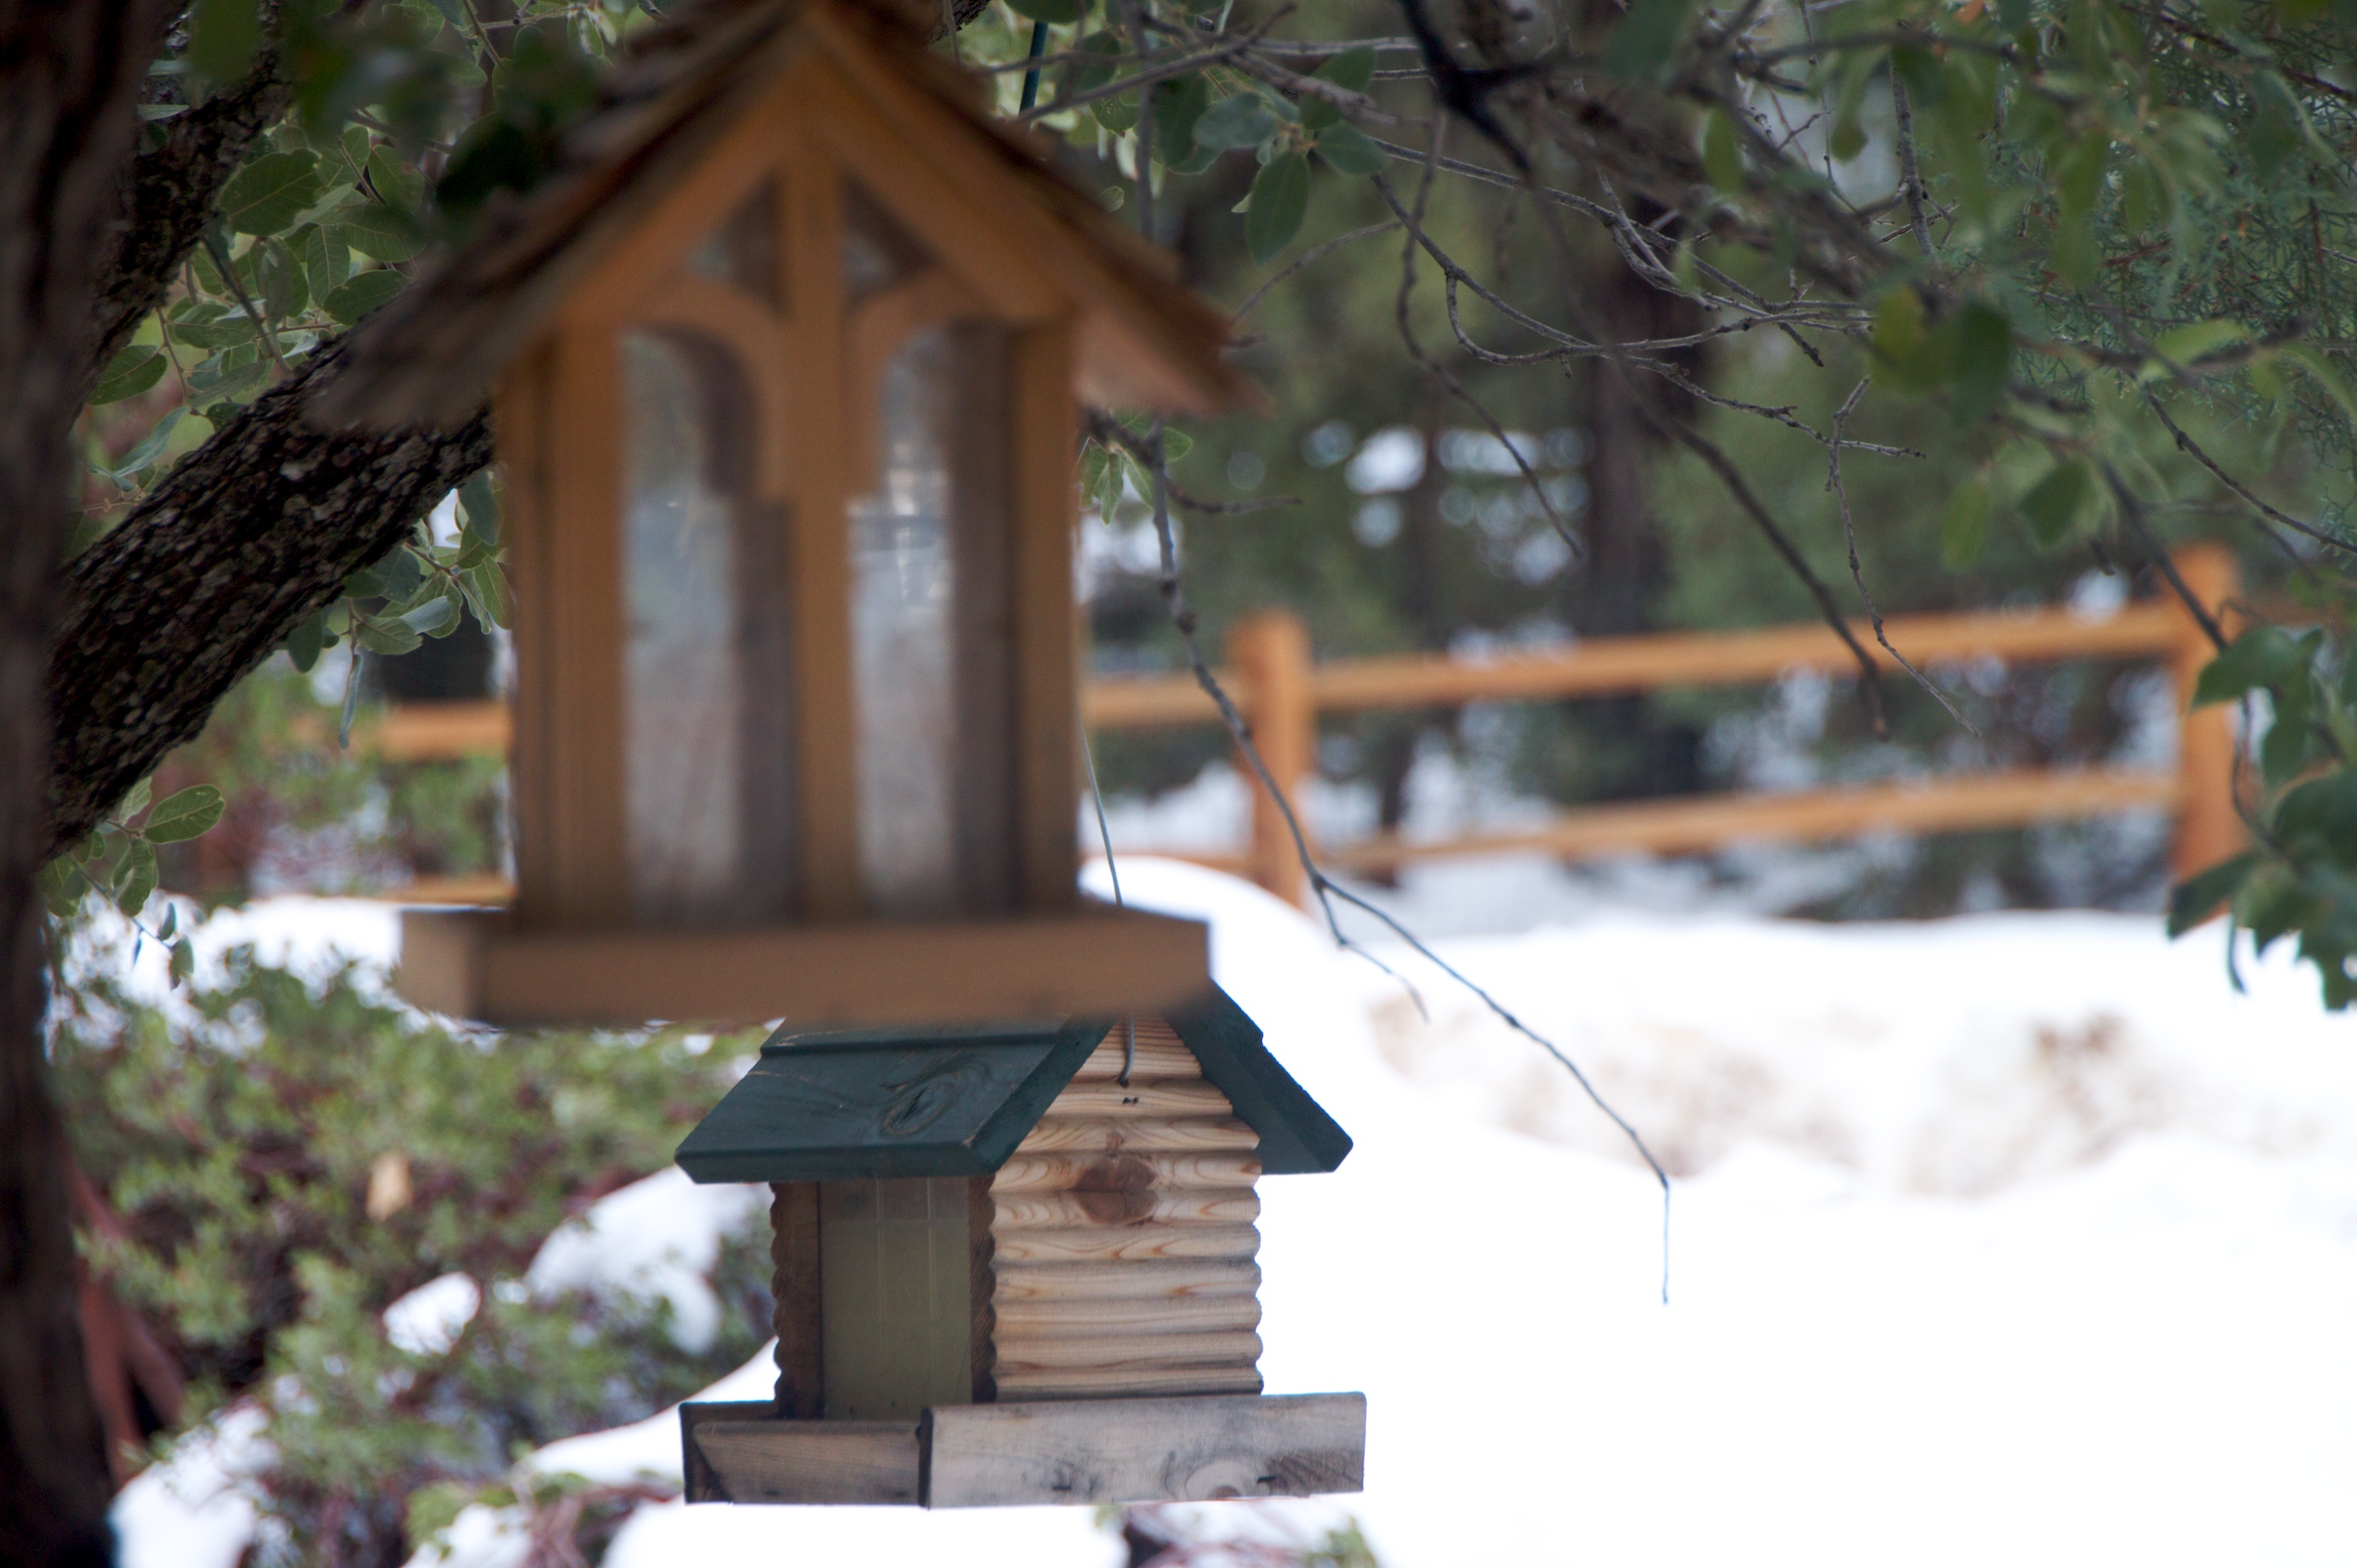
home, cottage, backyard, lighting, bird feeder, outdoor structure